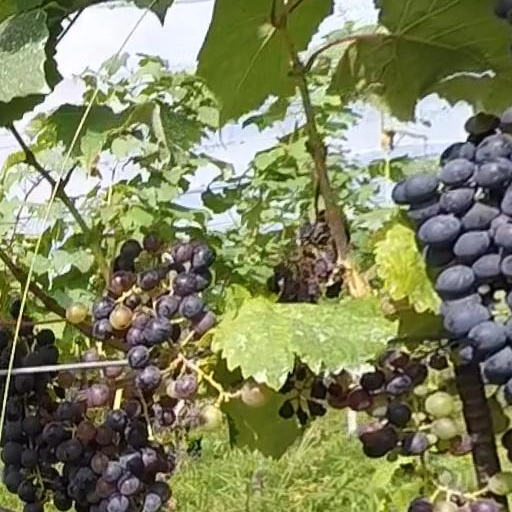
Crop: grape